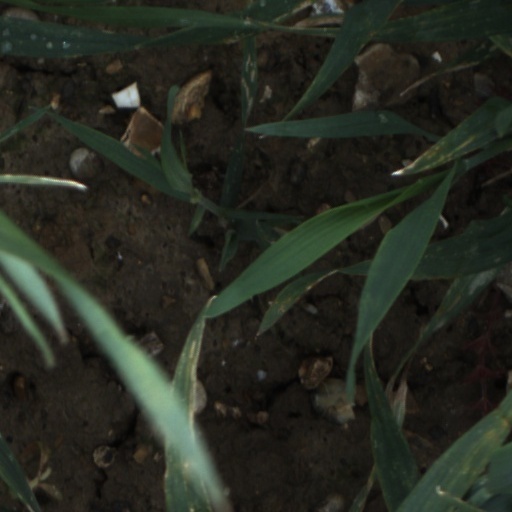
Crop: wheat